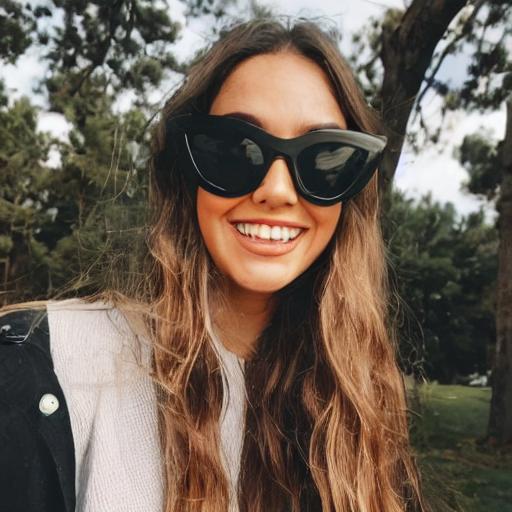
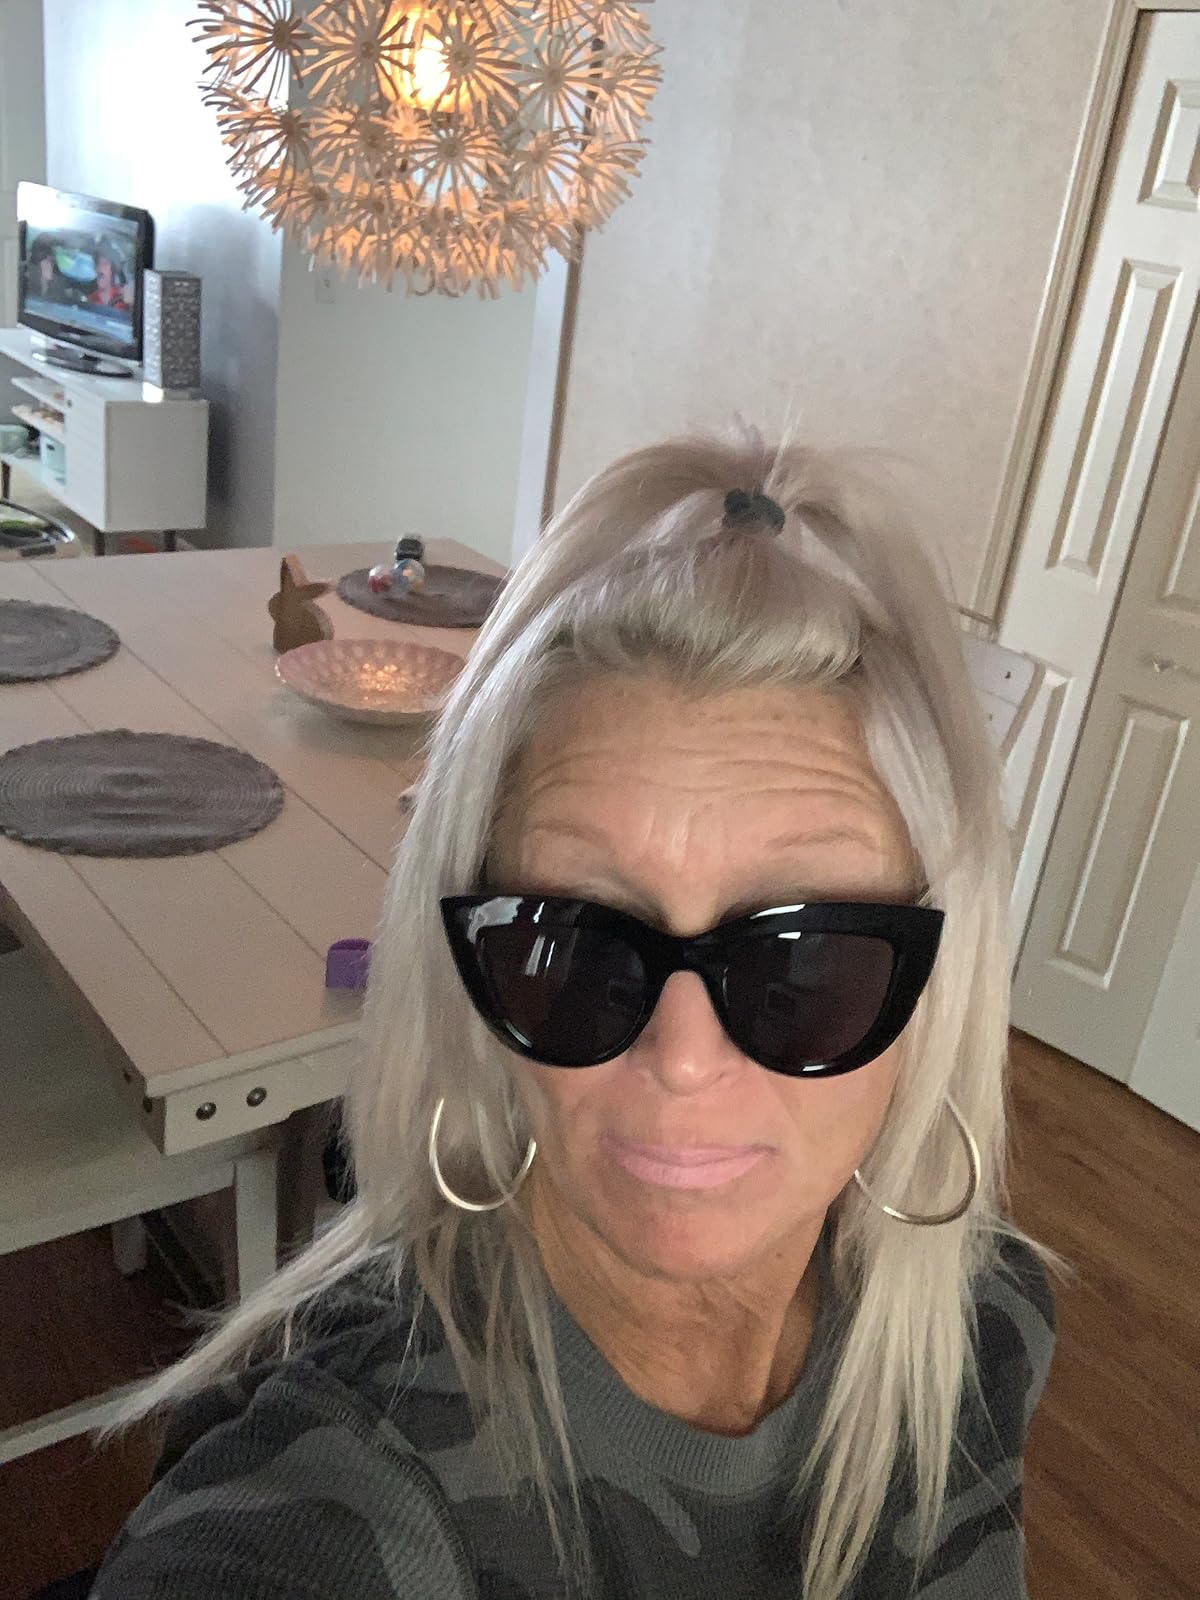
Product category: accessories_sunglasses
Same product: no